2016 United States presidential election

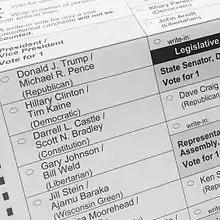
A general election ballot, listing the presidential and vice presidential candidates

Third party and independent candidates who obtained more than 100,000 votes nationally or on ballot in at least 15 states are listed separately.